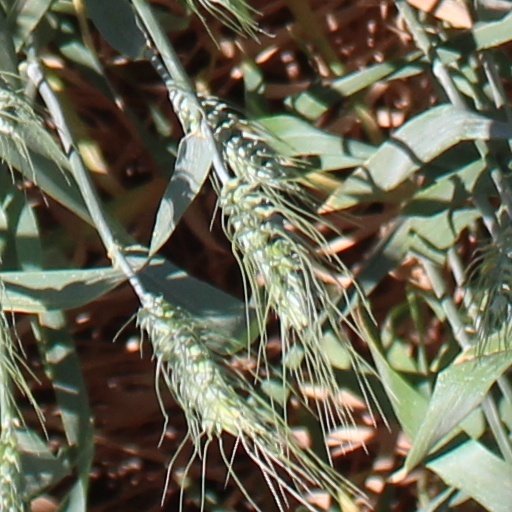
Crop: wheat